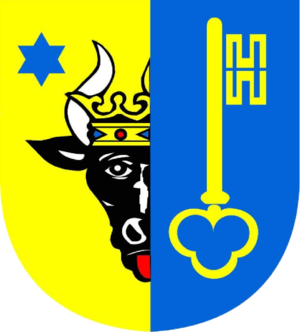
Röbel/Müritz est une ville d'Allemagne située dans l'arrondissement du Plateau des lacs mecklembourgeois, dans le Land de Mecklembourg-Poméranie-Occidentale.